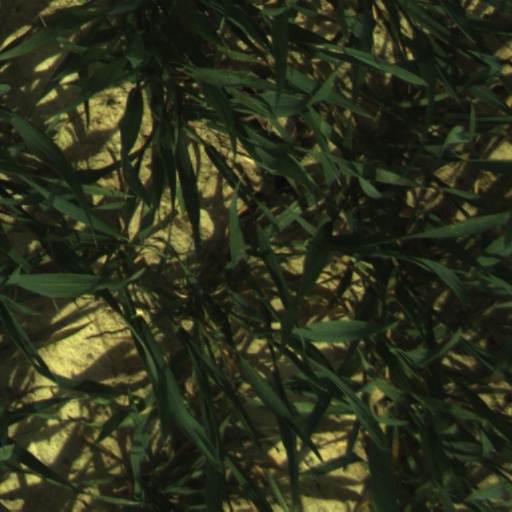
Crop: wheat